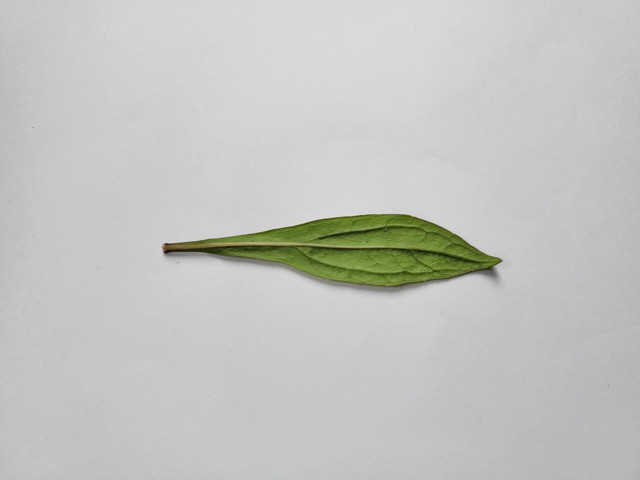
Plant: ayapan